Allacher Forest

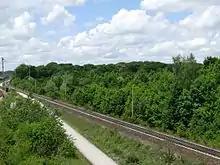
Allacher Forest

The Allacher Forest is a forest north of Munich, in the district of Allach-Untermenzing.